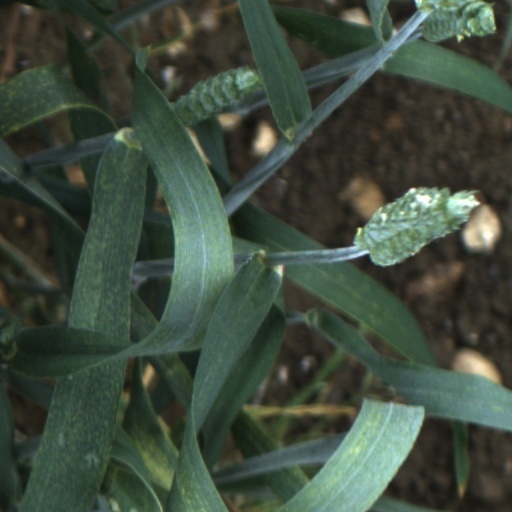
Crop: wheat